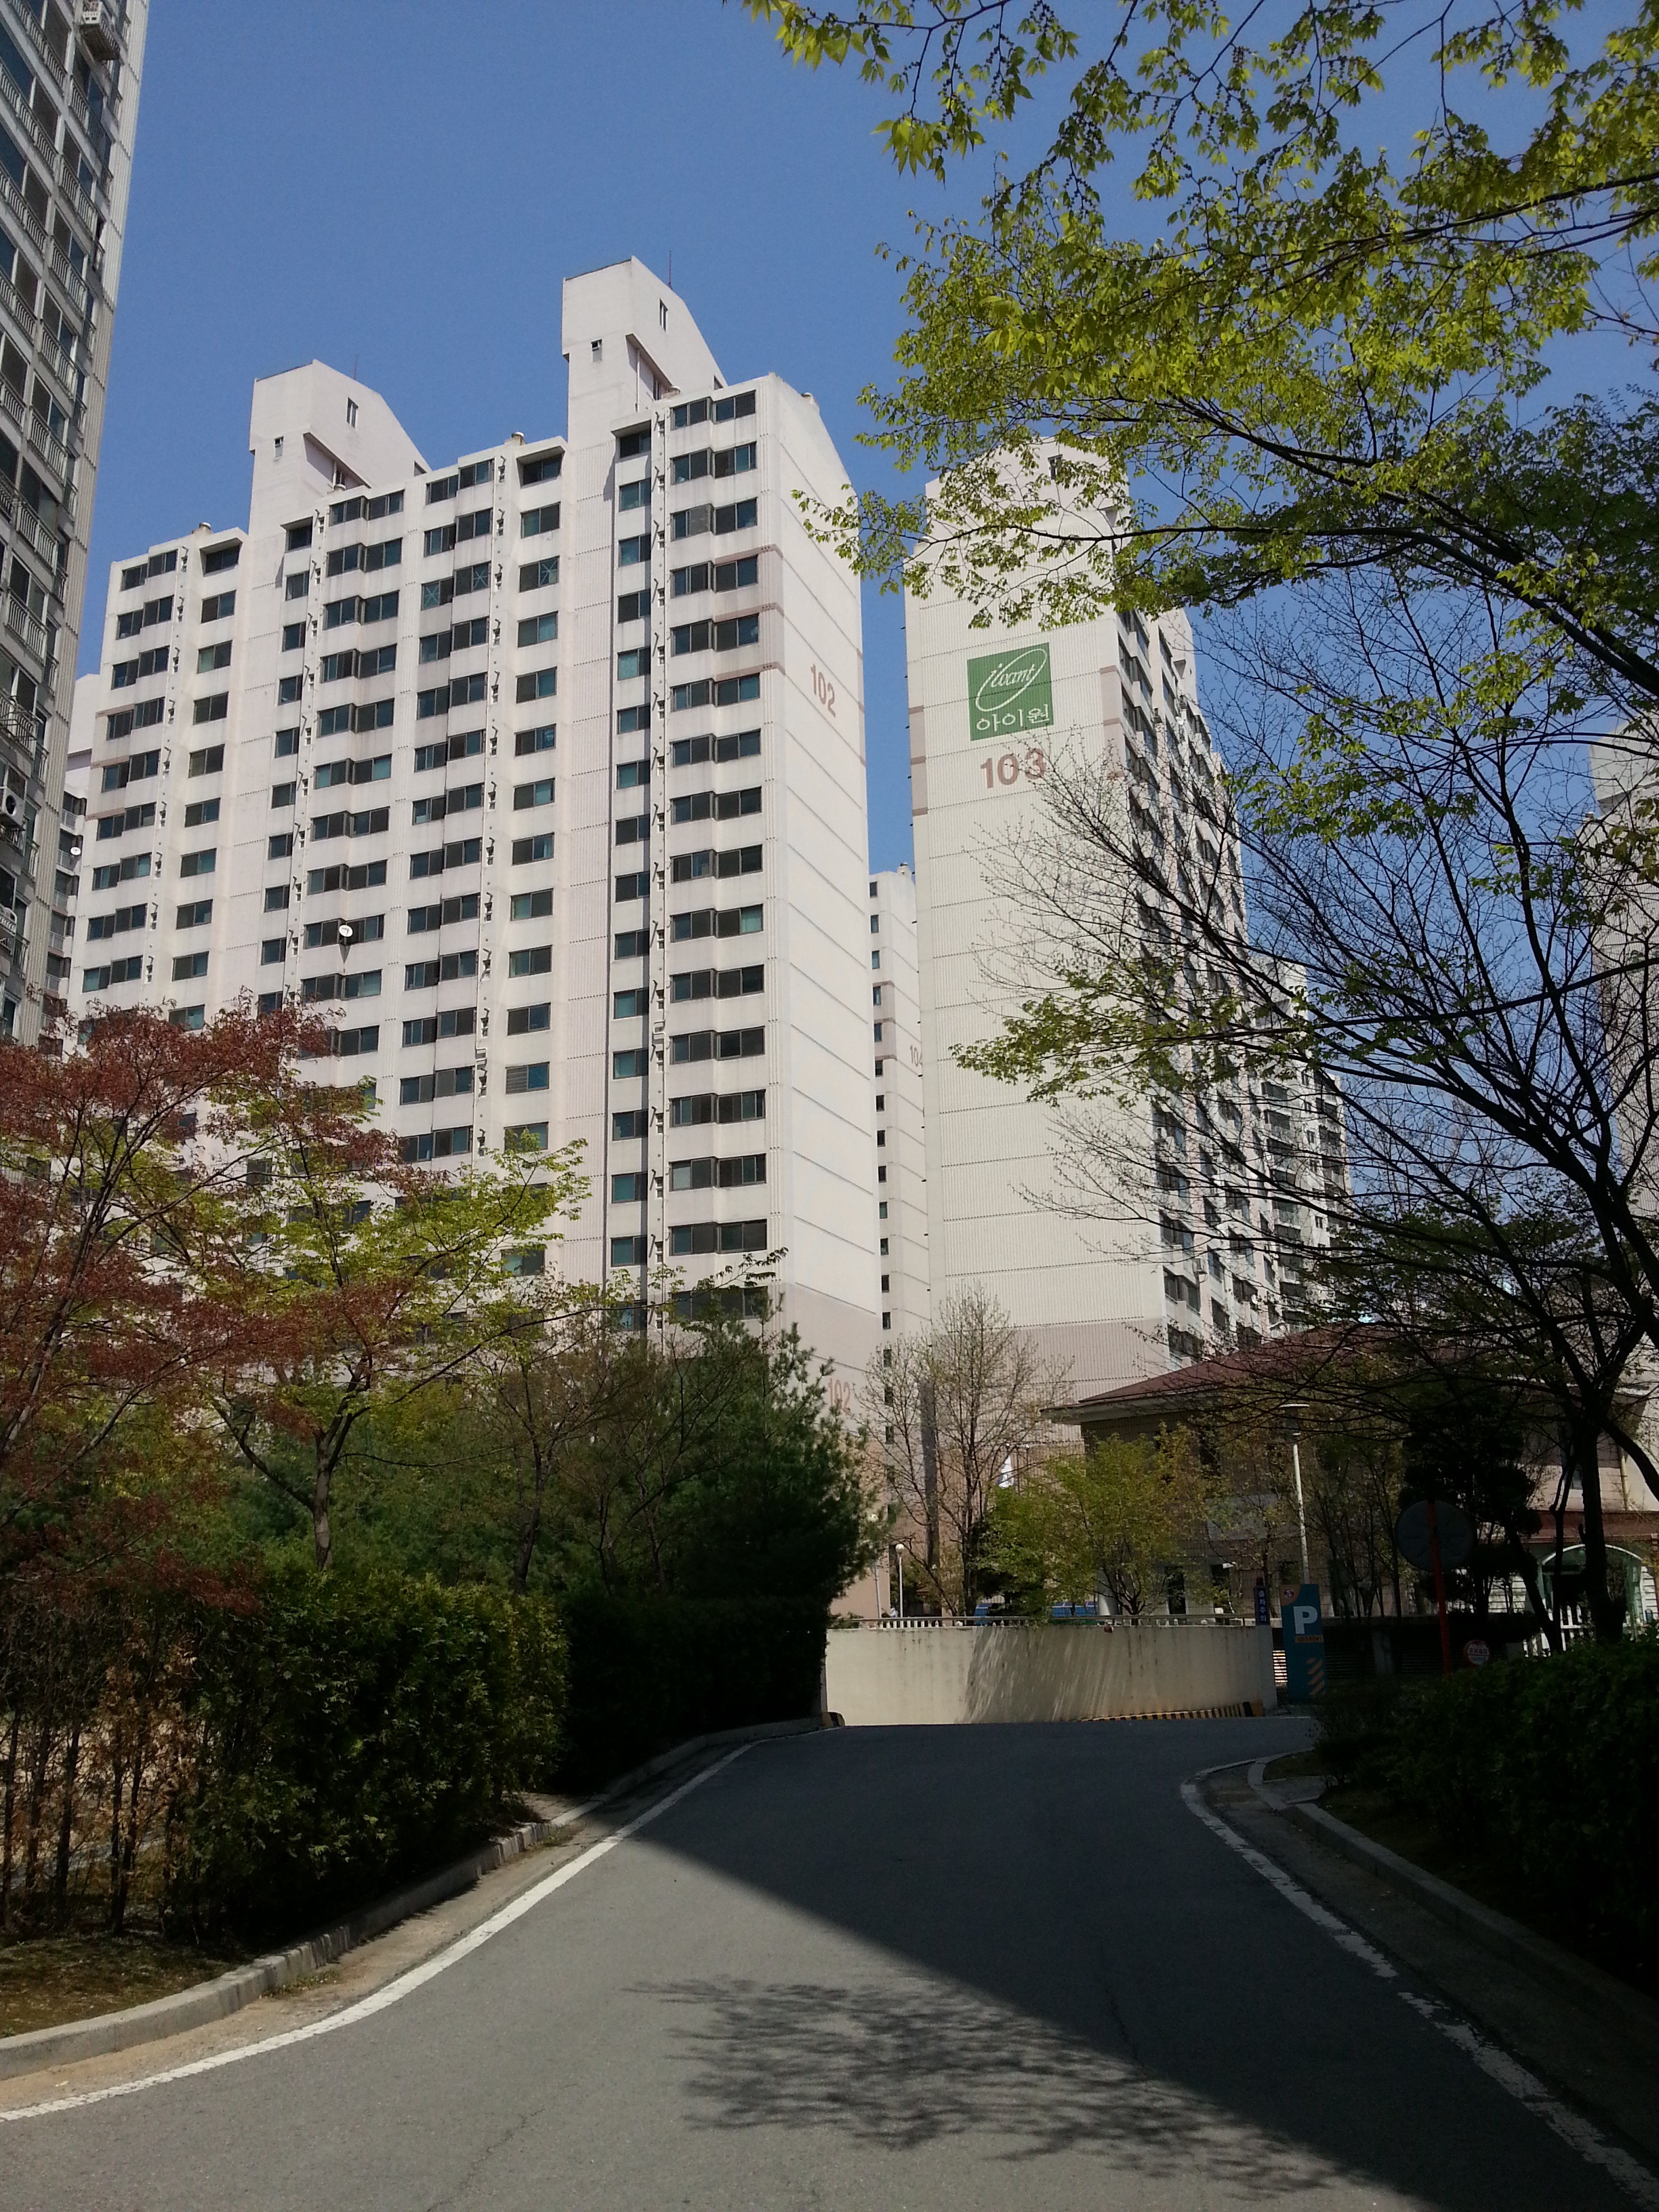
architecture, road, street, building, city, skyscraper, downtown, suburb, landmark, property, residential, apartment, tower block, apartments, estate, condominium, neighbourhood, urban area, residential area, human settlement